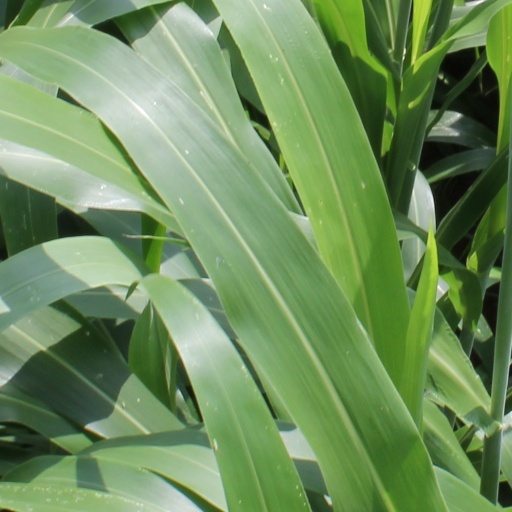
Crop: sorghum